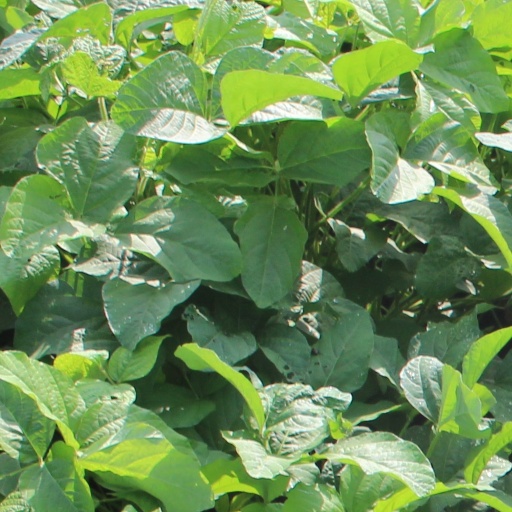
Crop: soybean